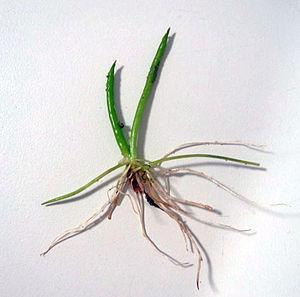
Littorella uniflora Asch., 1864, ou Littorelle à une fleur, ou Littorelle des étangs est une petite plante amphibie, vivace, Hémicryptophyte, appartenant au genre Littorella considéré comme ambigu.